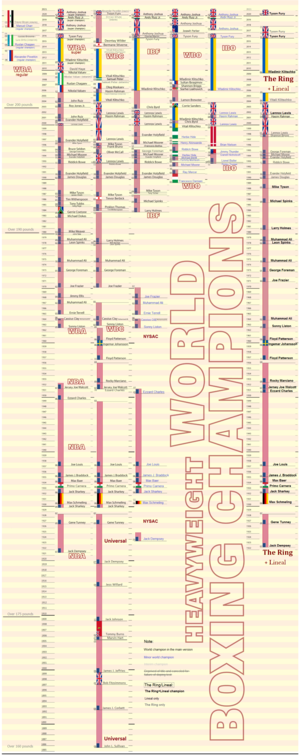
Cette page présente la liste des catégories en boxe.
Liste des champions du monde de boxe poids lourds reconnus par les organisations suivantes :